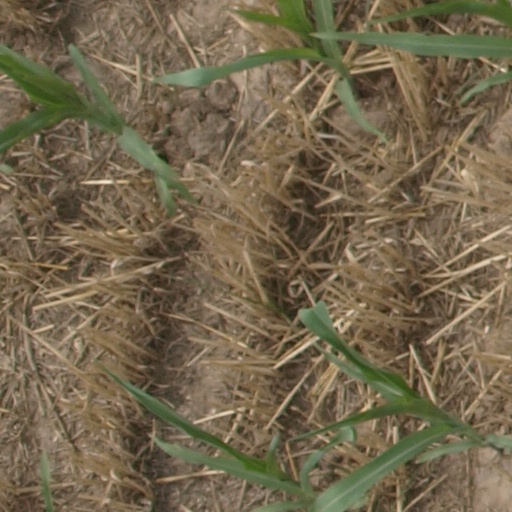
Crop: maize; corn